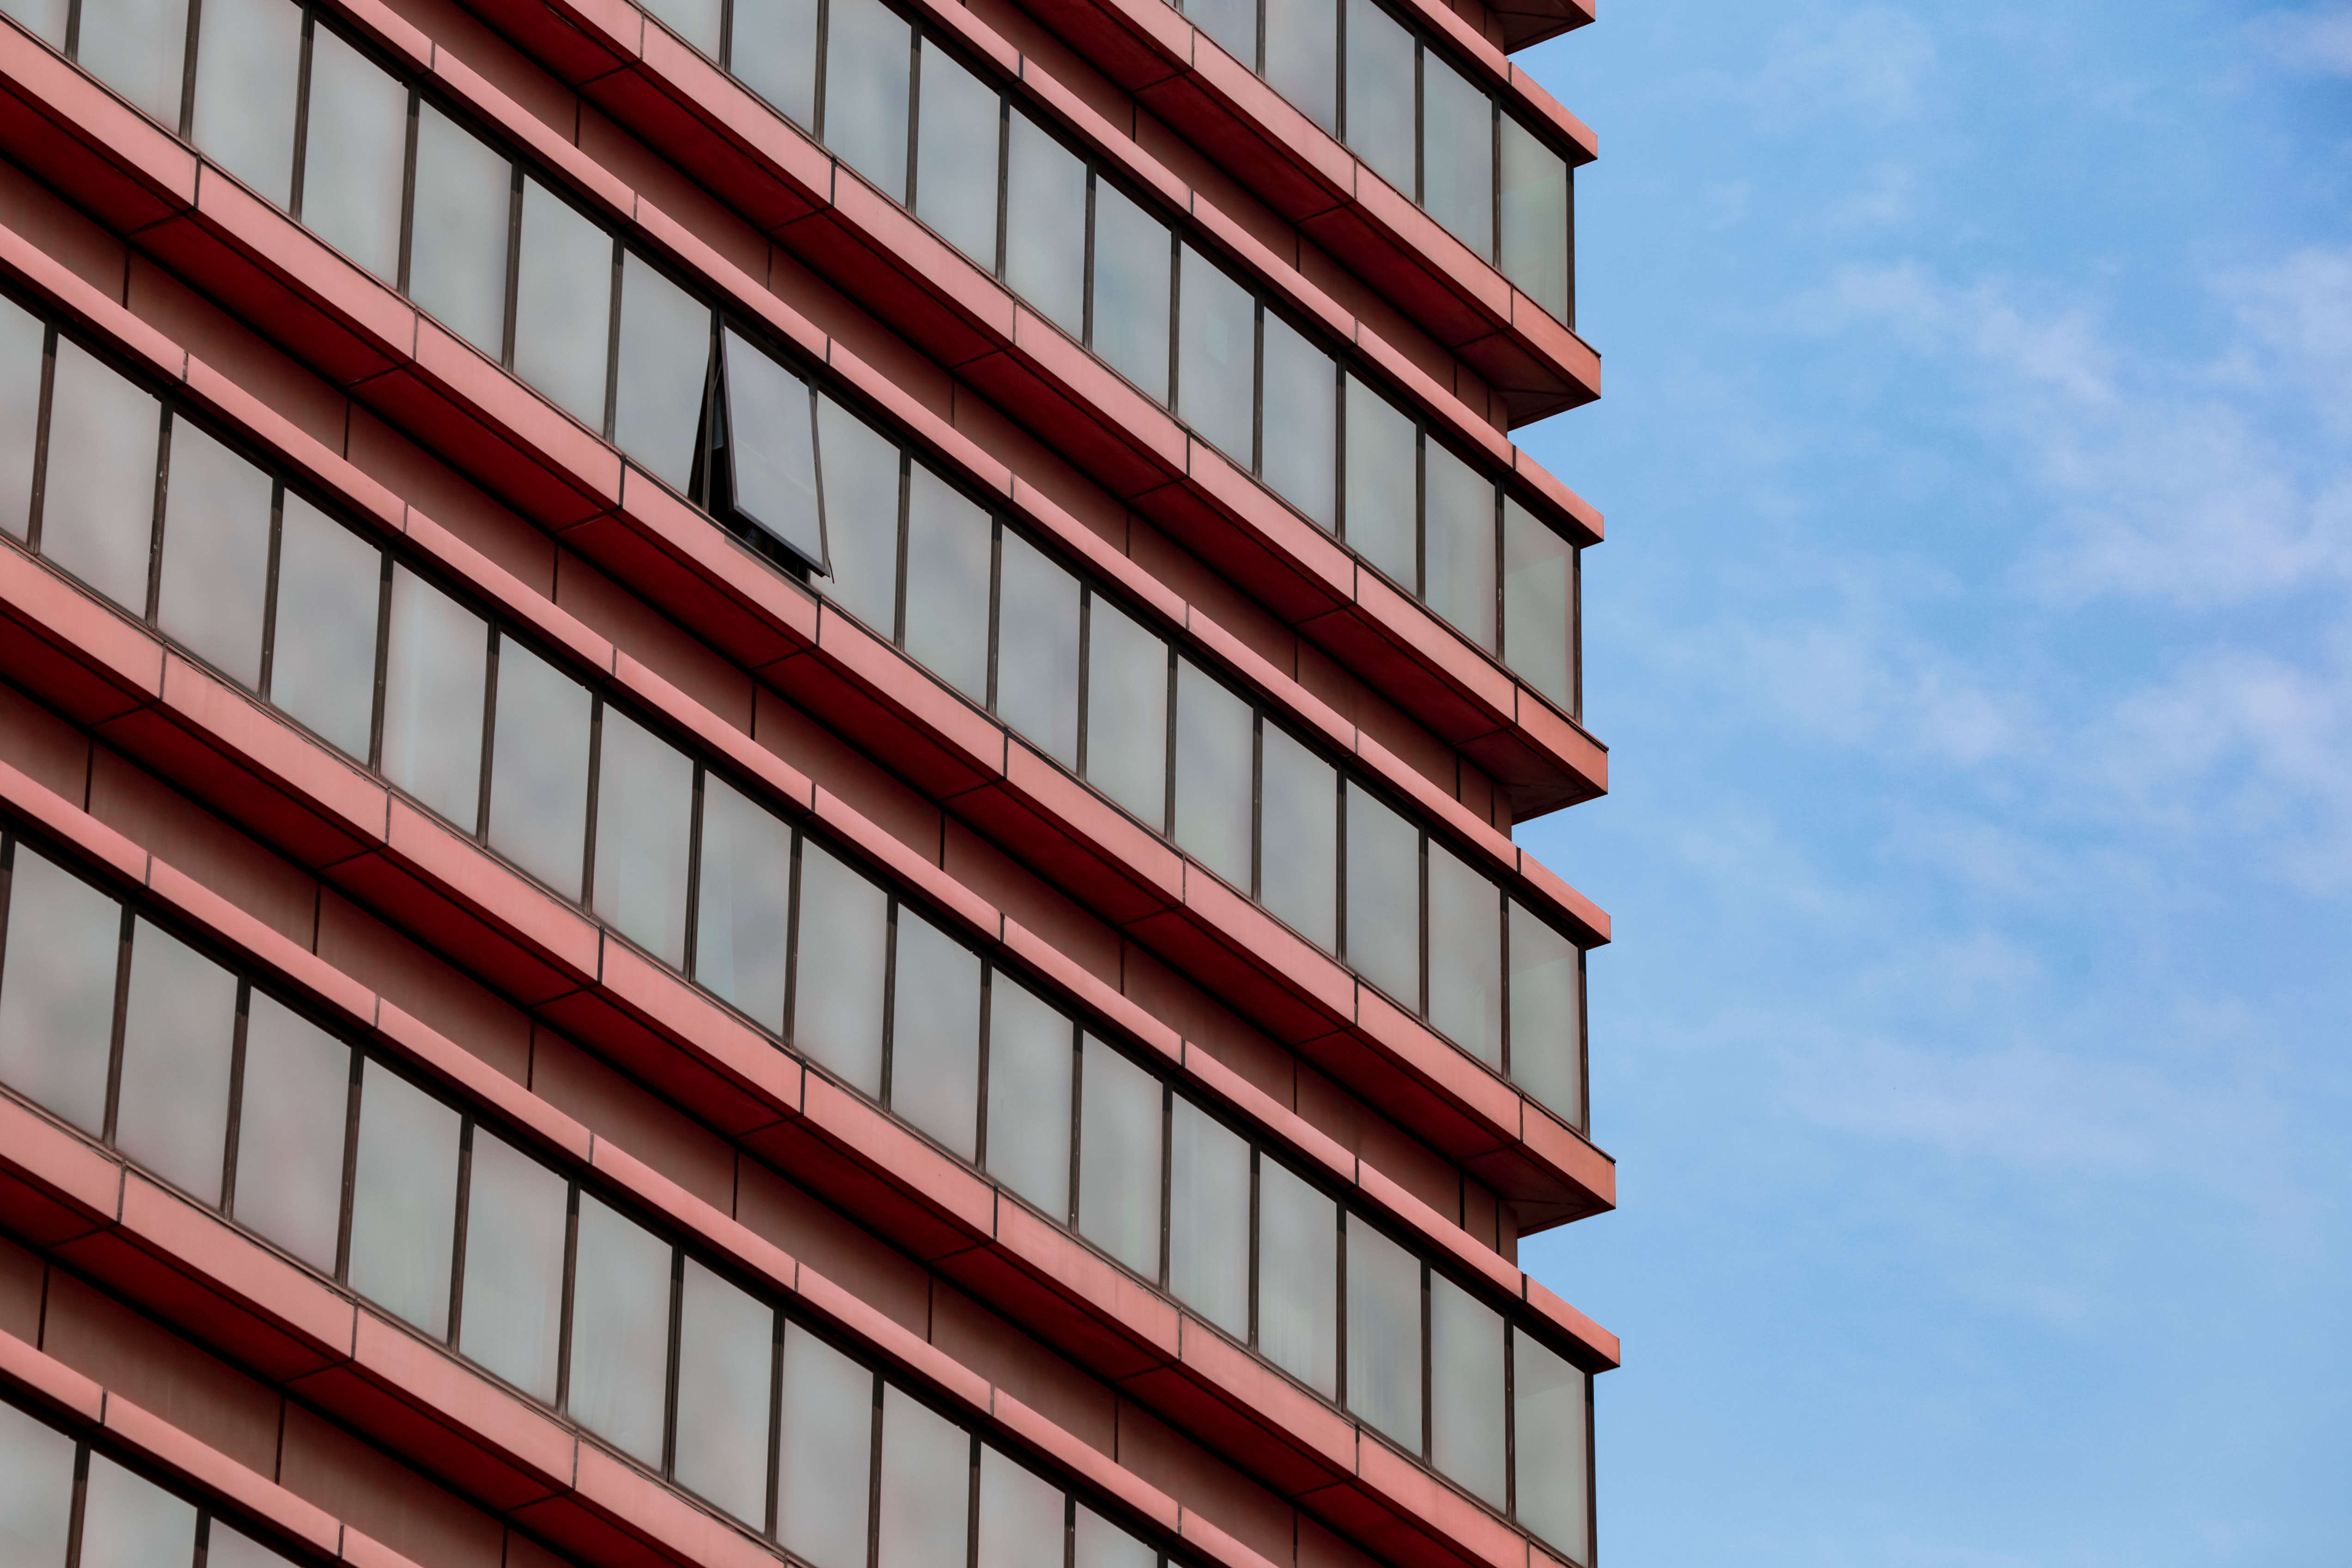
architecture, building, commercial building, daytime, tower block, condominium, facade, property, sky, urban area, real estate, metropolitan area, apartment, line, residential area, window, Material property, mixed use, skyscraper, corporate headquarters, city, brutalist architecture, daylighting, metropolis, metal, tower